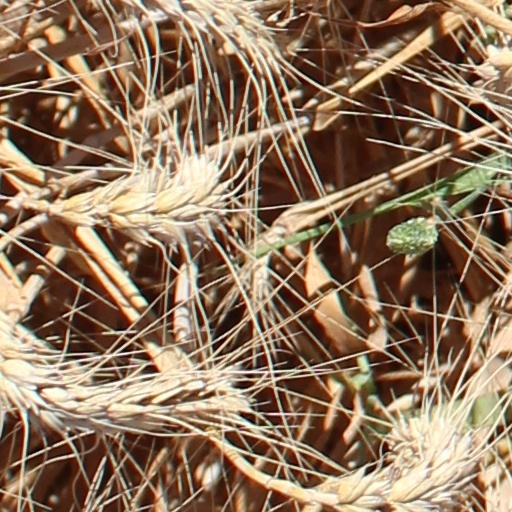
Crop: wheat